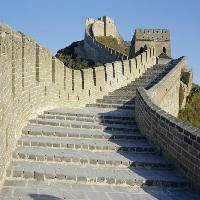
Weather: sun or clear